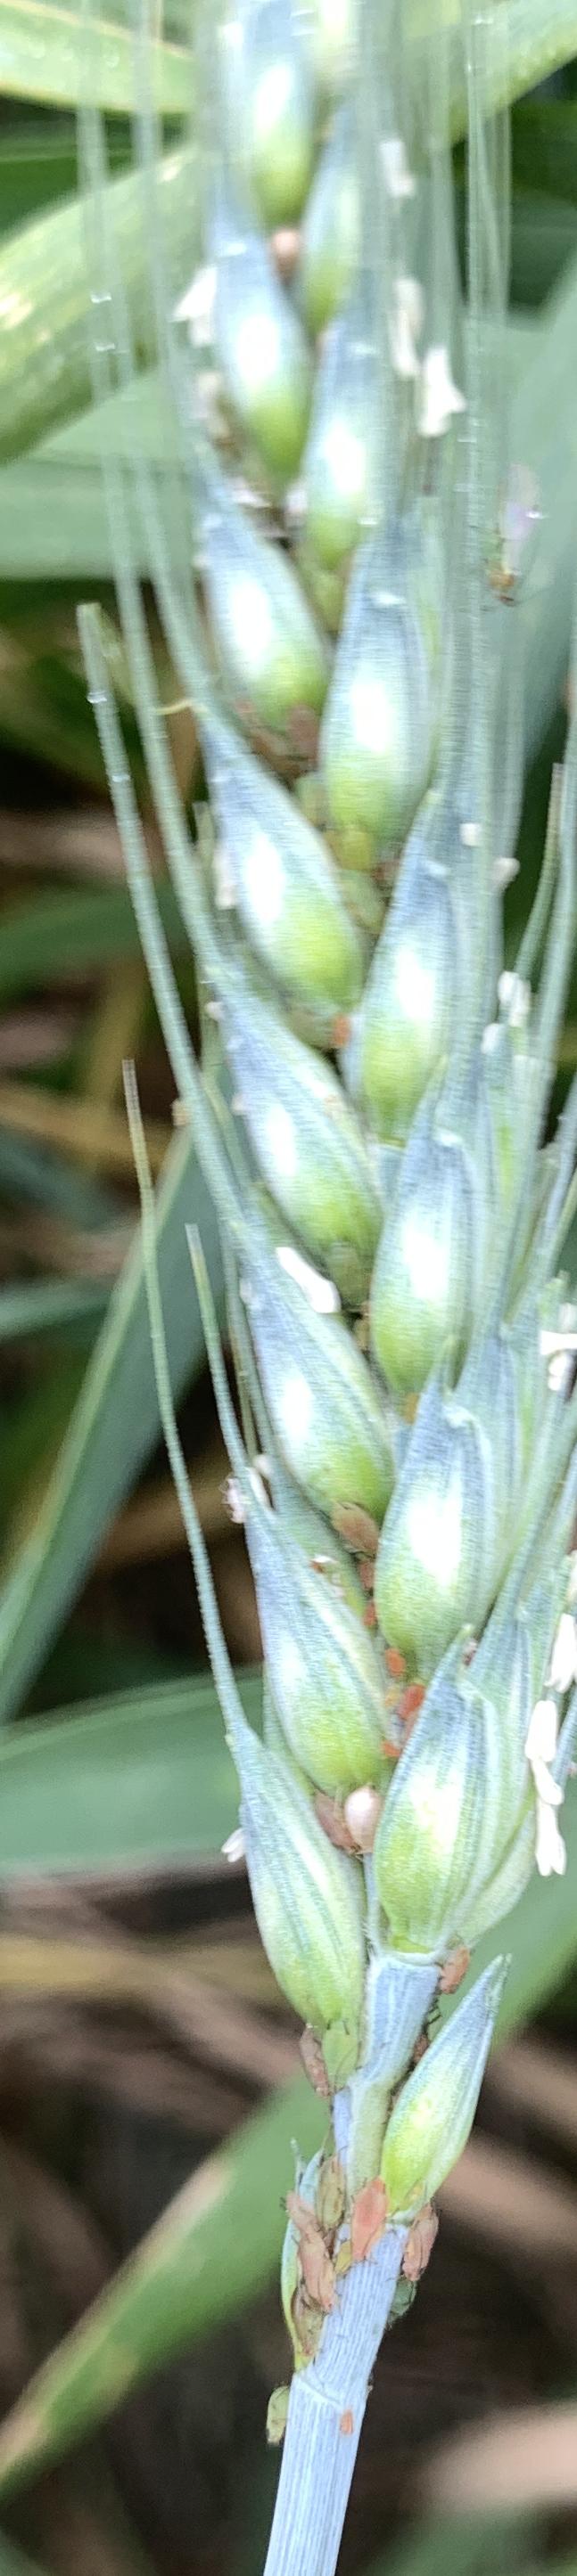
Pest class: english_grain_aphid